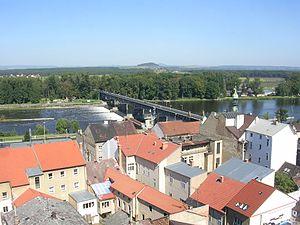
Roudnice nad Labem est une ville du district de Litoměřice, dans la région d'Ústí nad Labem, en Tchéquie. Sa population s'élevait à 12 981 habitants en 2018.